Acrobatics

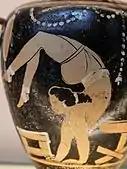
A female acrobat depicted on an Ancient Greek hydria,

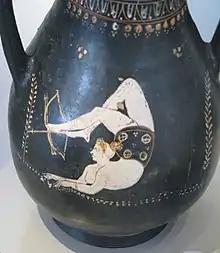
Female acrobat shooting an arrow with a bow in her feet; Gnathia style "pelikai" pottery; 4th century BC

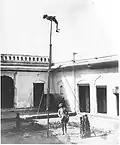
Acrobatic performance in India

Acrobatic traditions are found in many cultures, and there is evidence that the earliest such traditions occurred thousands of years ago. For example, Minoan art from contains depictions of acrobatic feats on the backs of bulls. Ancient Greeks practiced acrobatics, and the noble court displays of the European Middle Ages would often include acrobatic performances that included juggling.